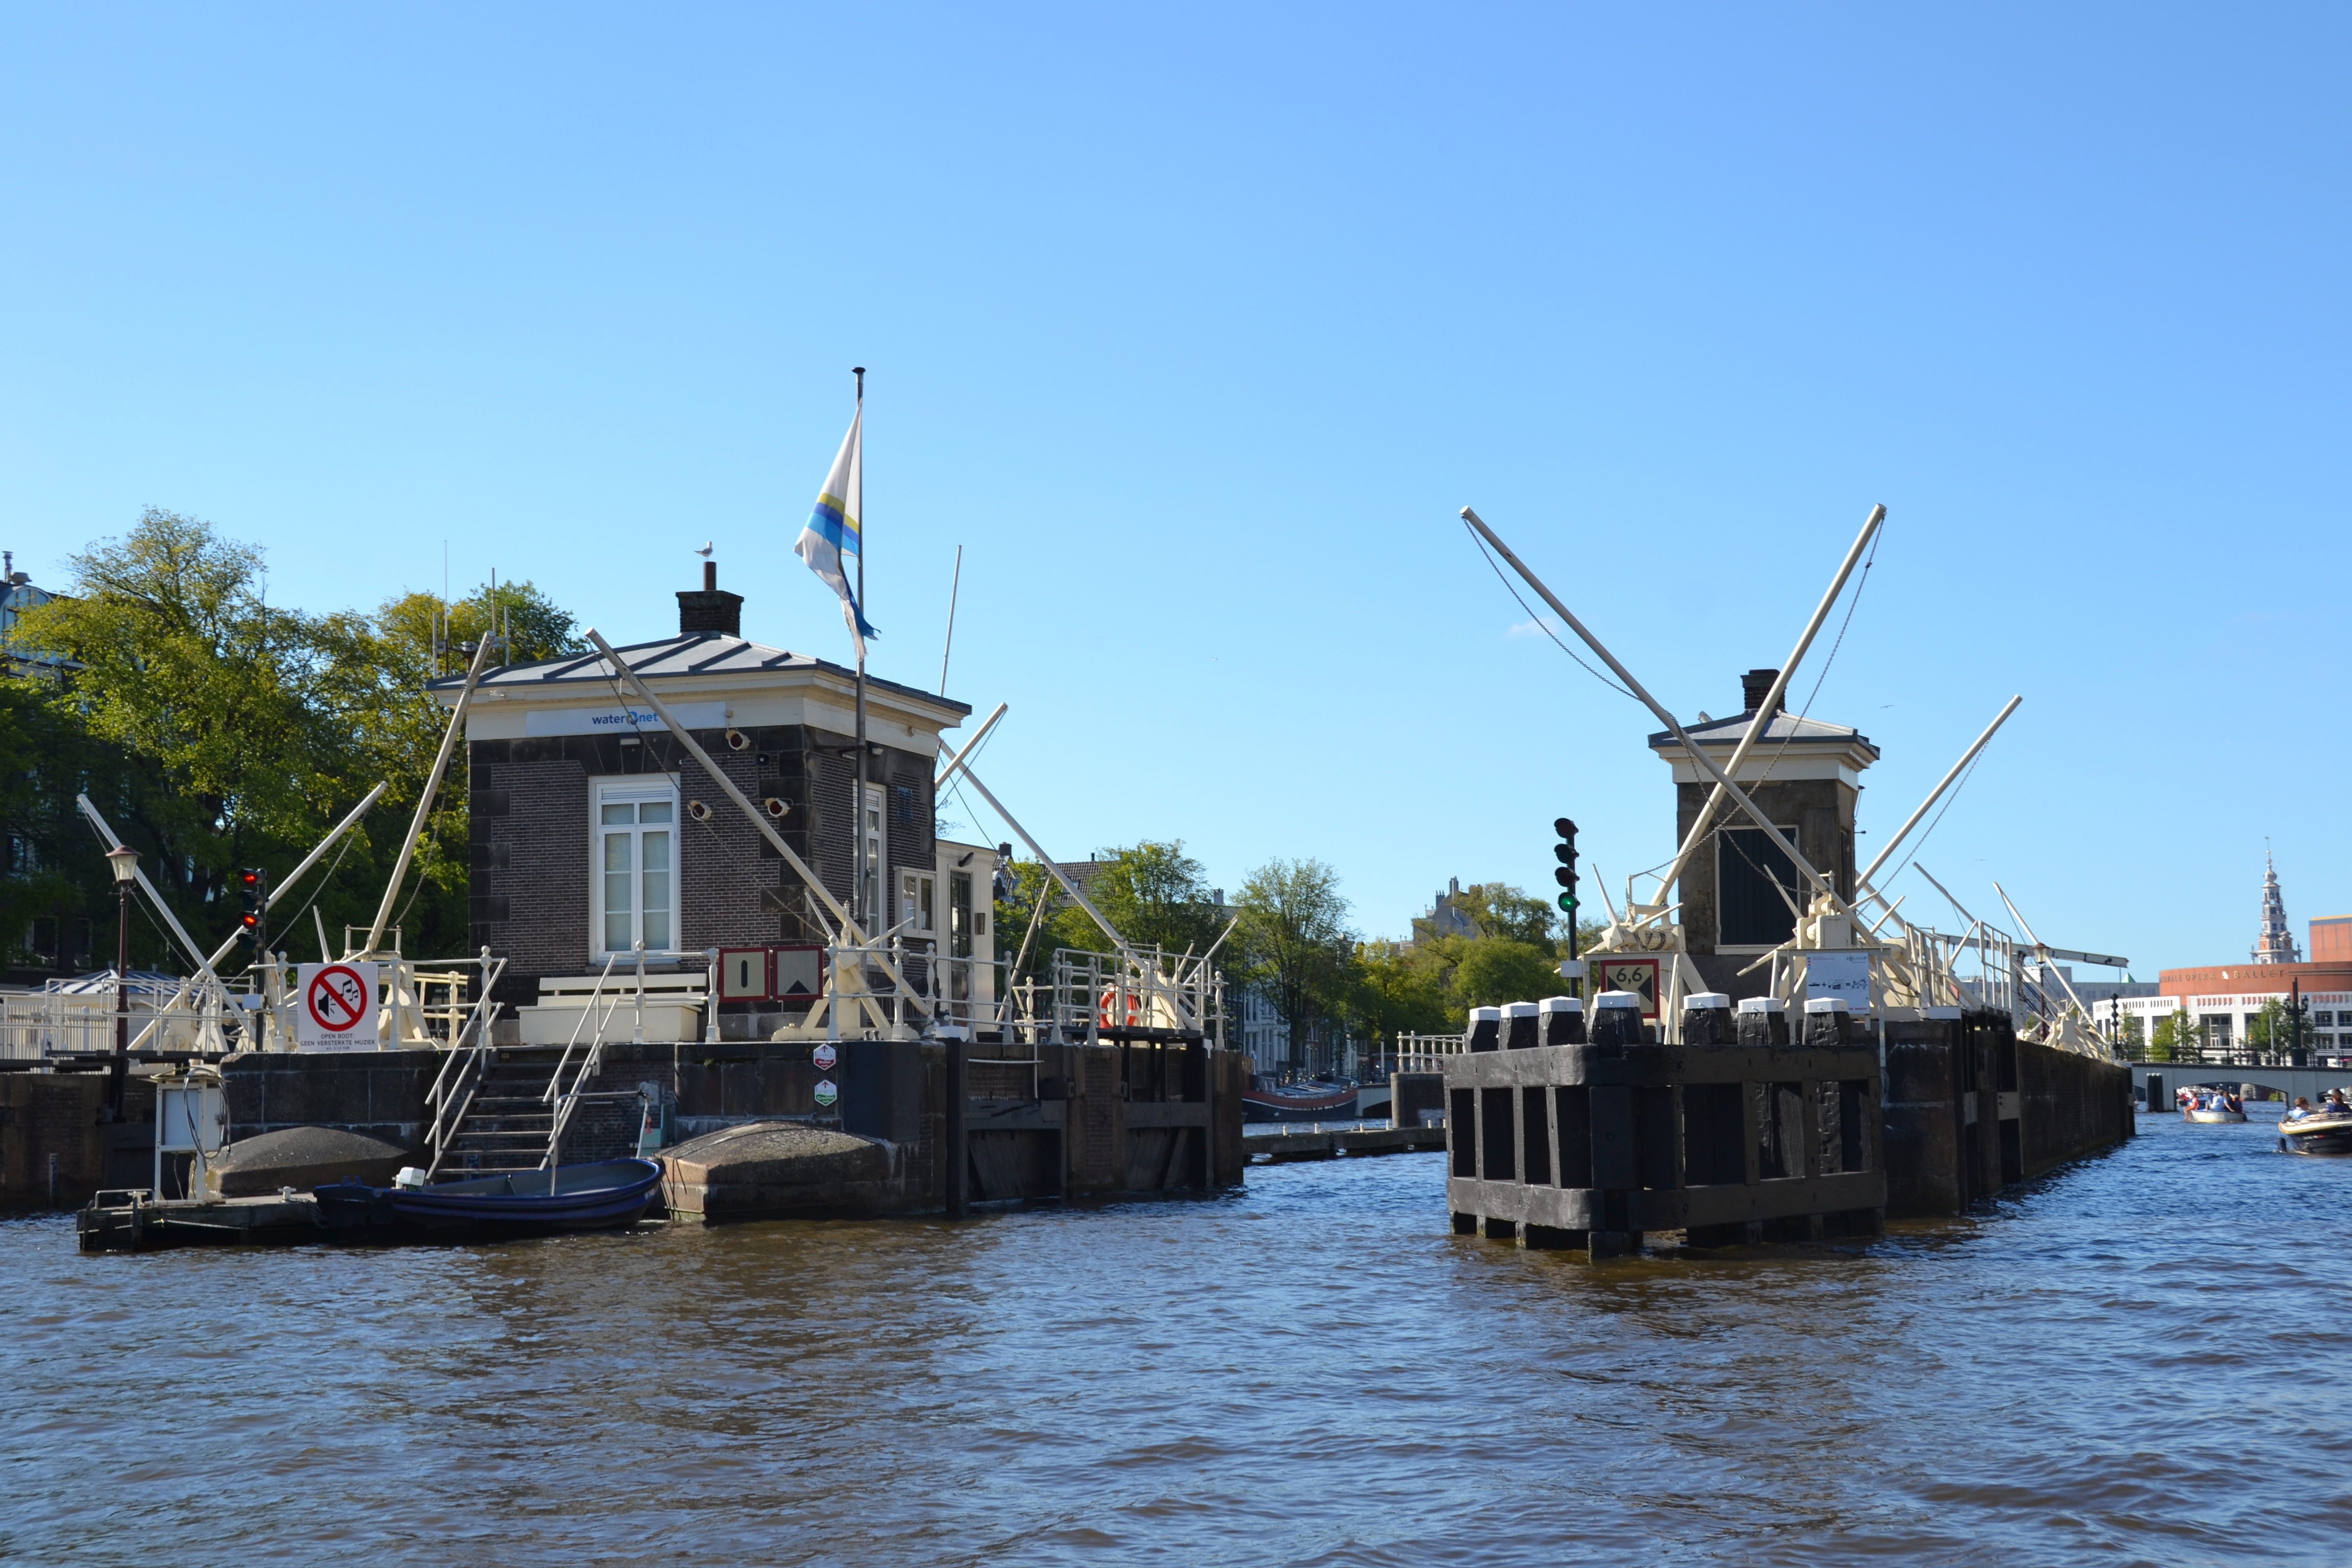
sea, coast, dock, boat, town, canal, ship, vehicle, bay, harbor, machine, port, waterway, amsterdam, netherlands, infrastructure, center, channel, tugboat, watercraft, fishing vessel